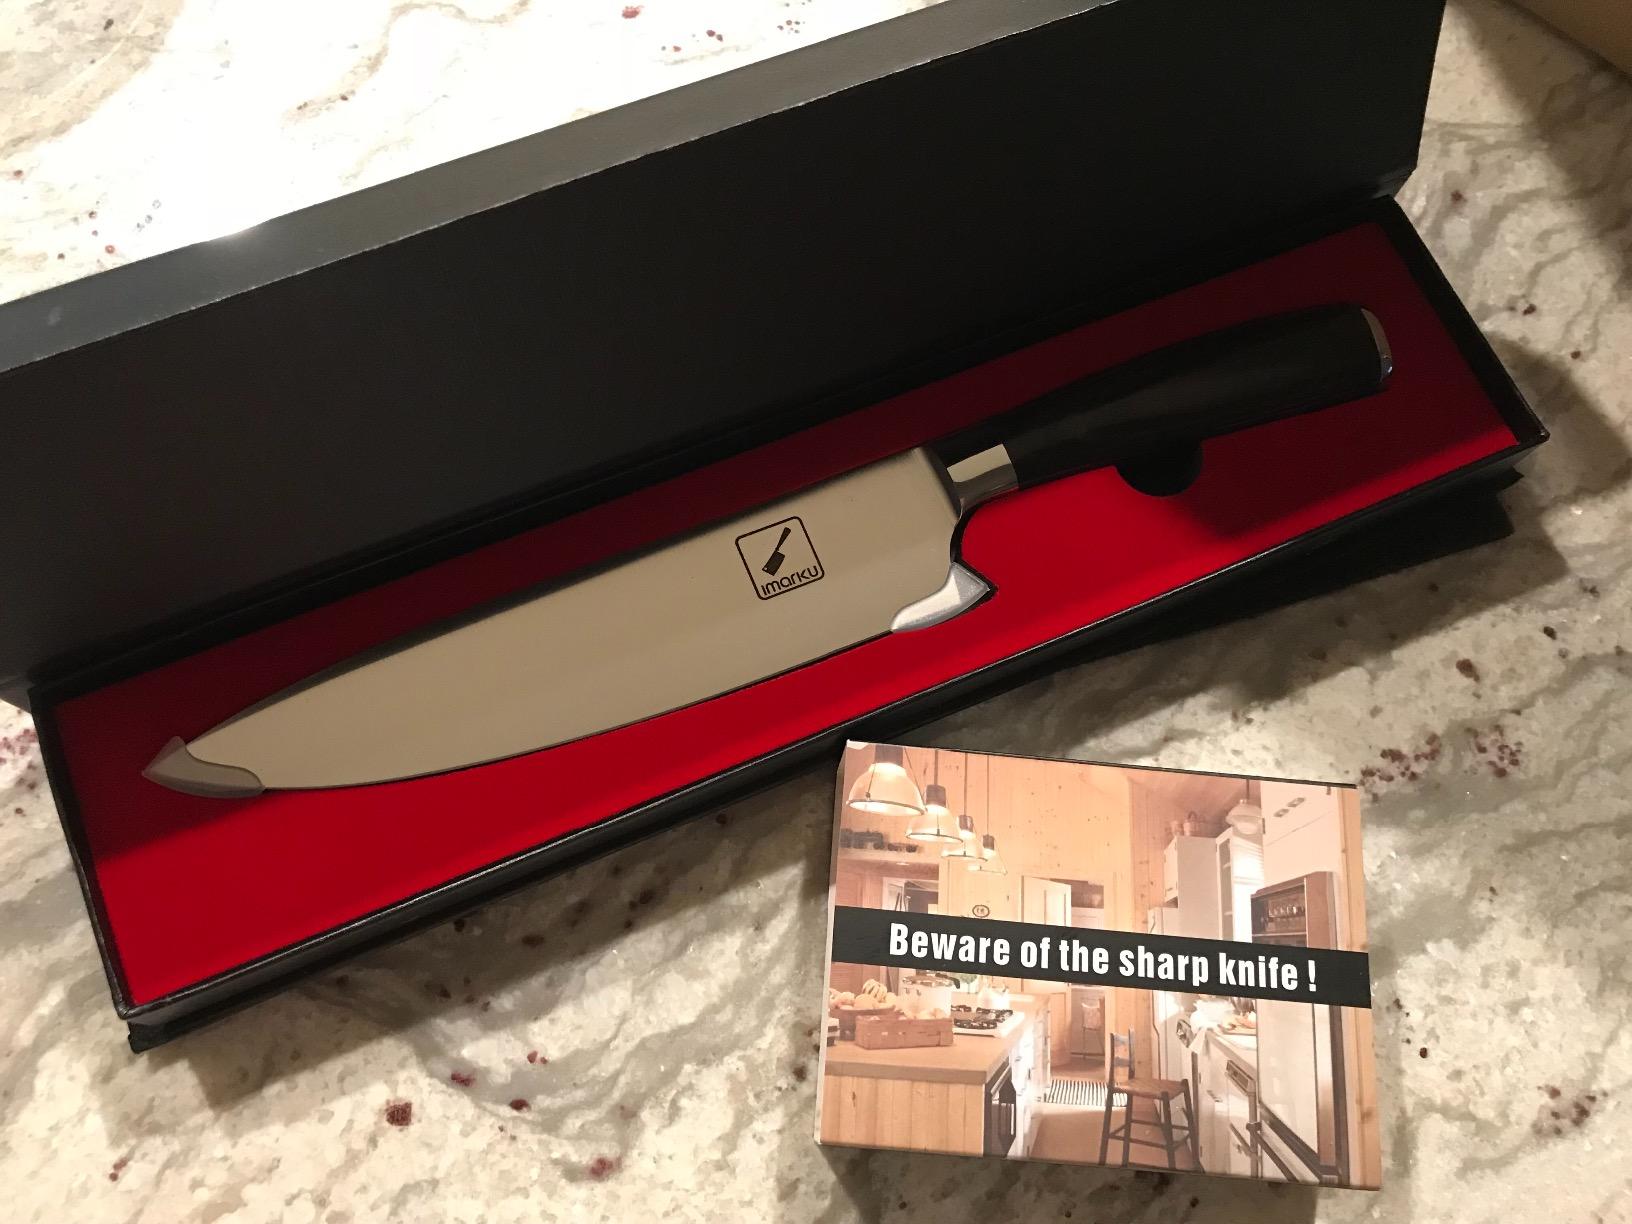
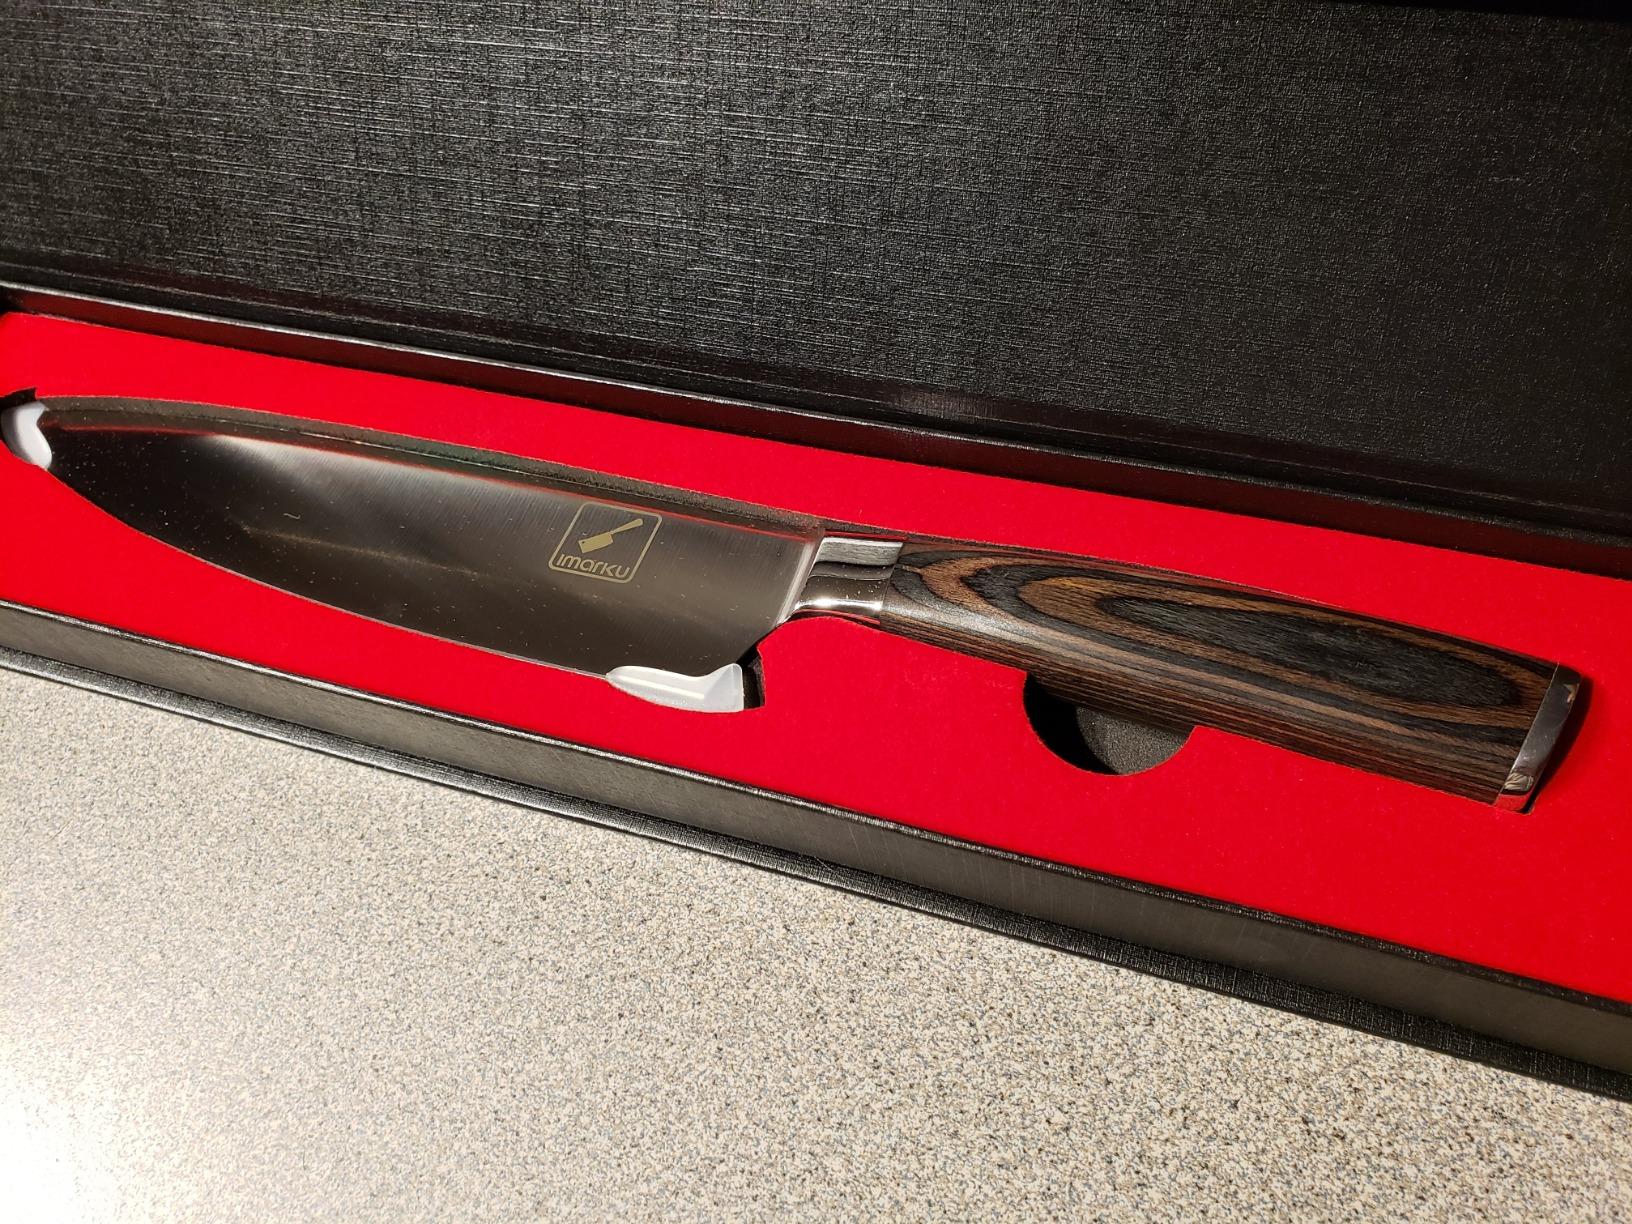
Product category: items_knife
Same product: yes